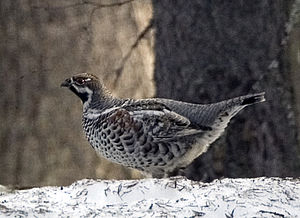
Hjerpe
Hjerpe
Hjerpe er en hønsefugl i gruppen af skovhøns. Den er en af de mindre skovhøns. Det er en standfugl, som yngler i hele det nordlige Eurasien i tæt, fugtig, blandet nåleskov.